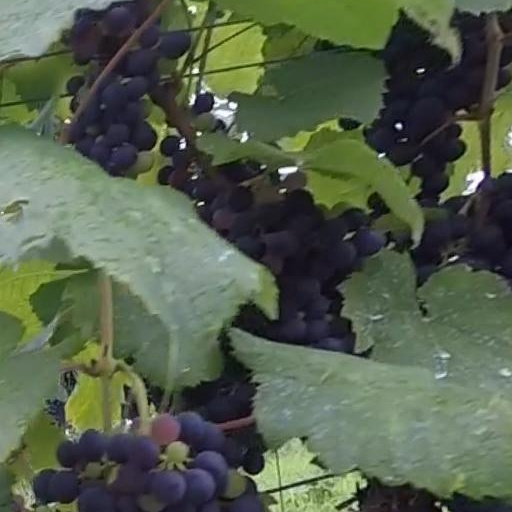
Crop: grape